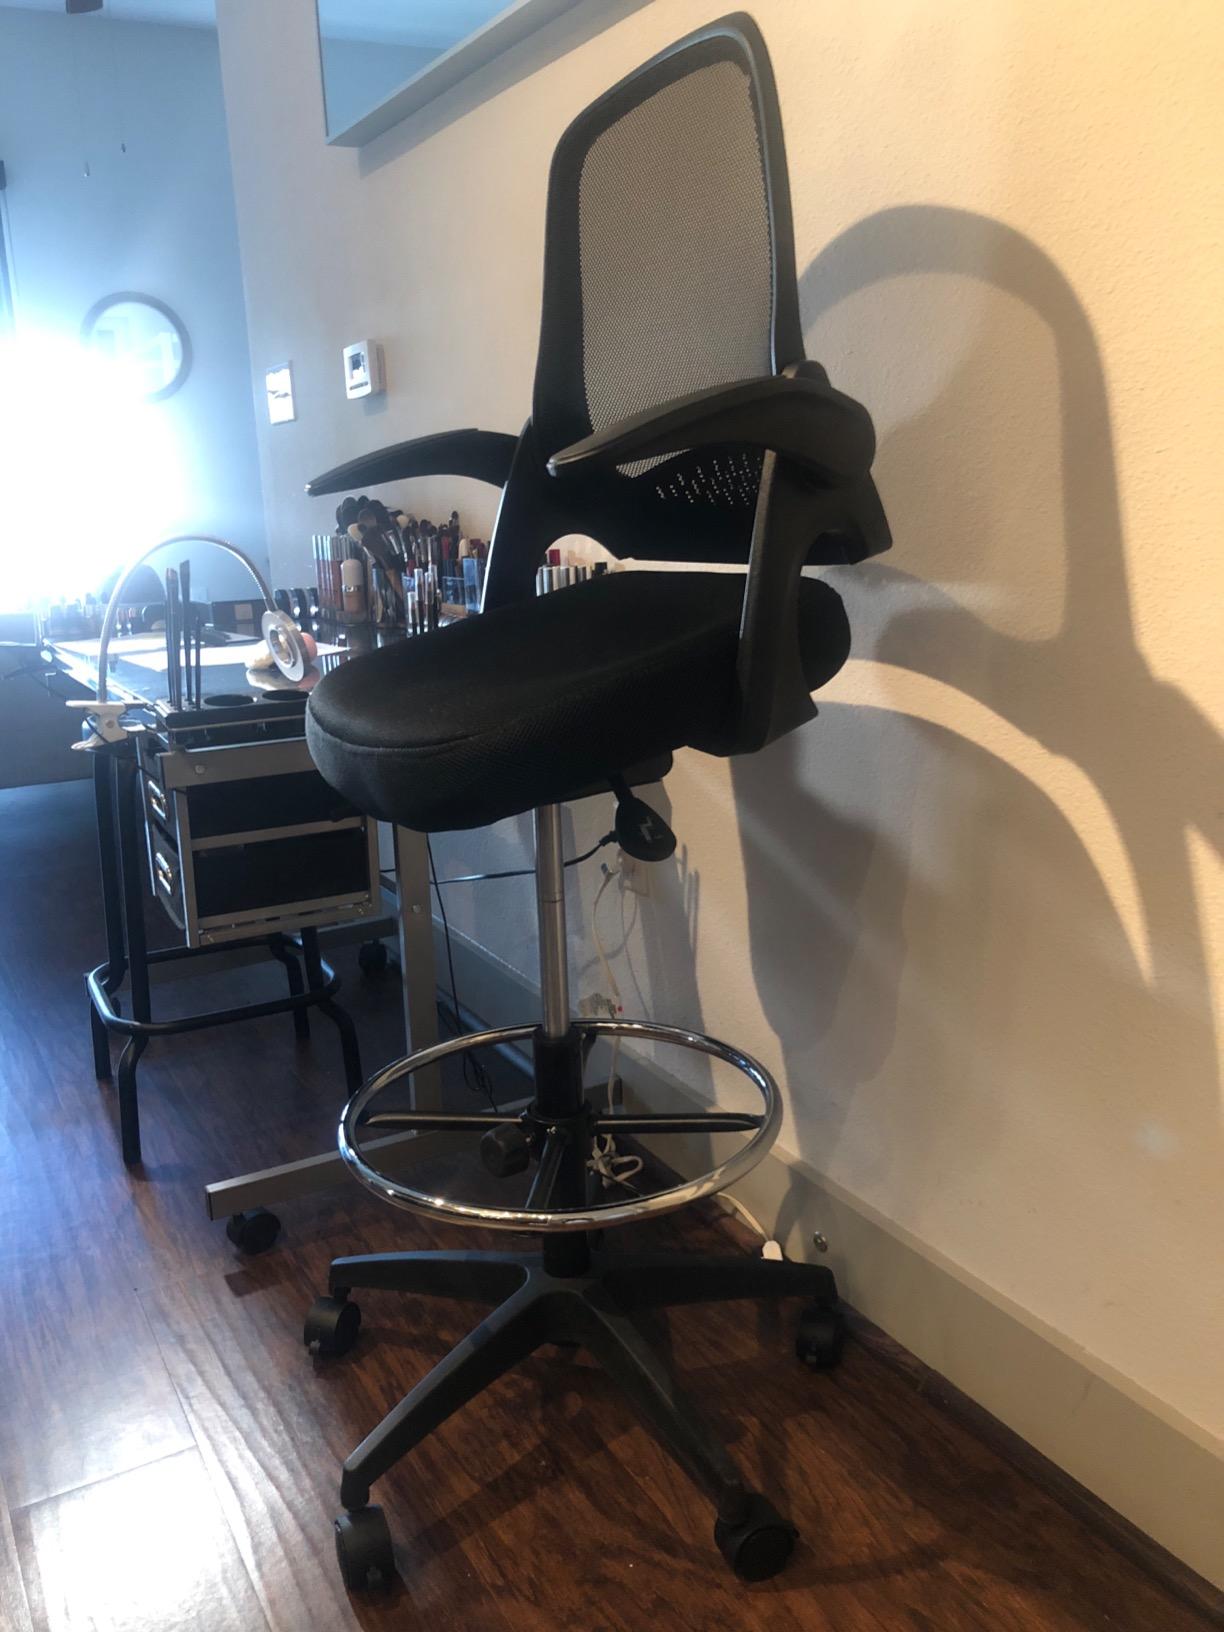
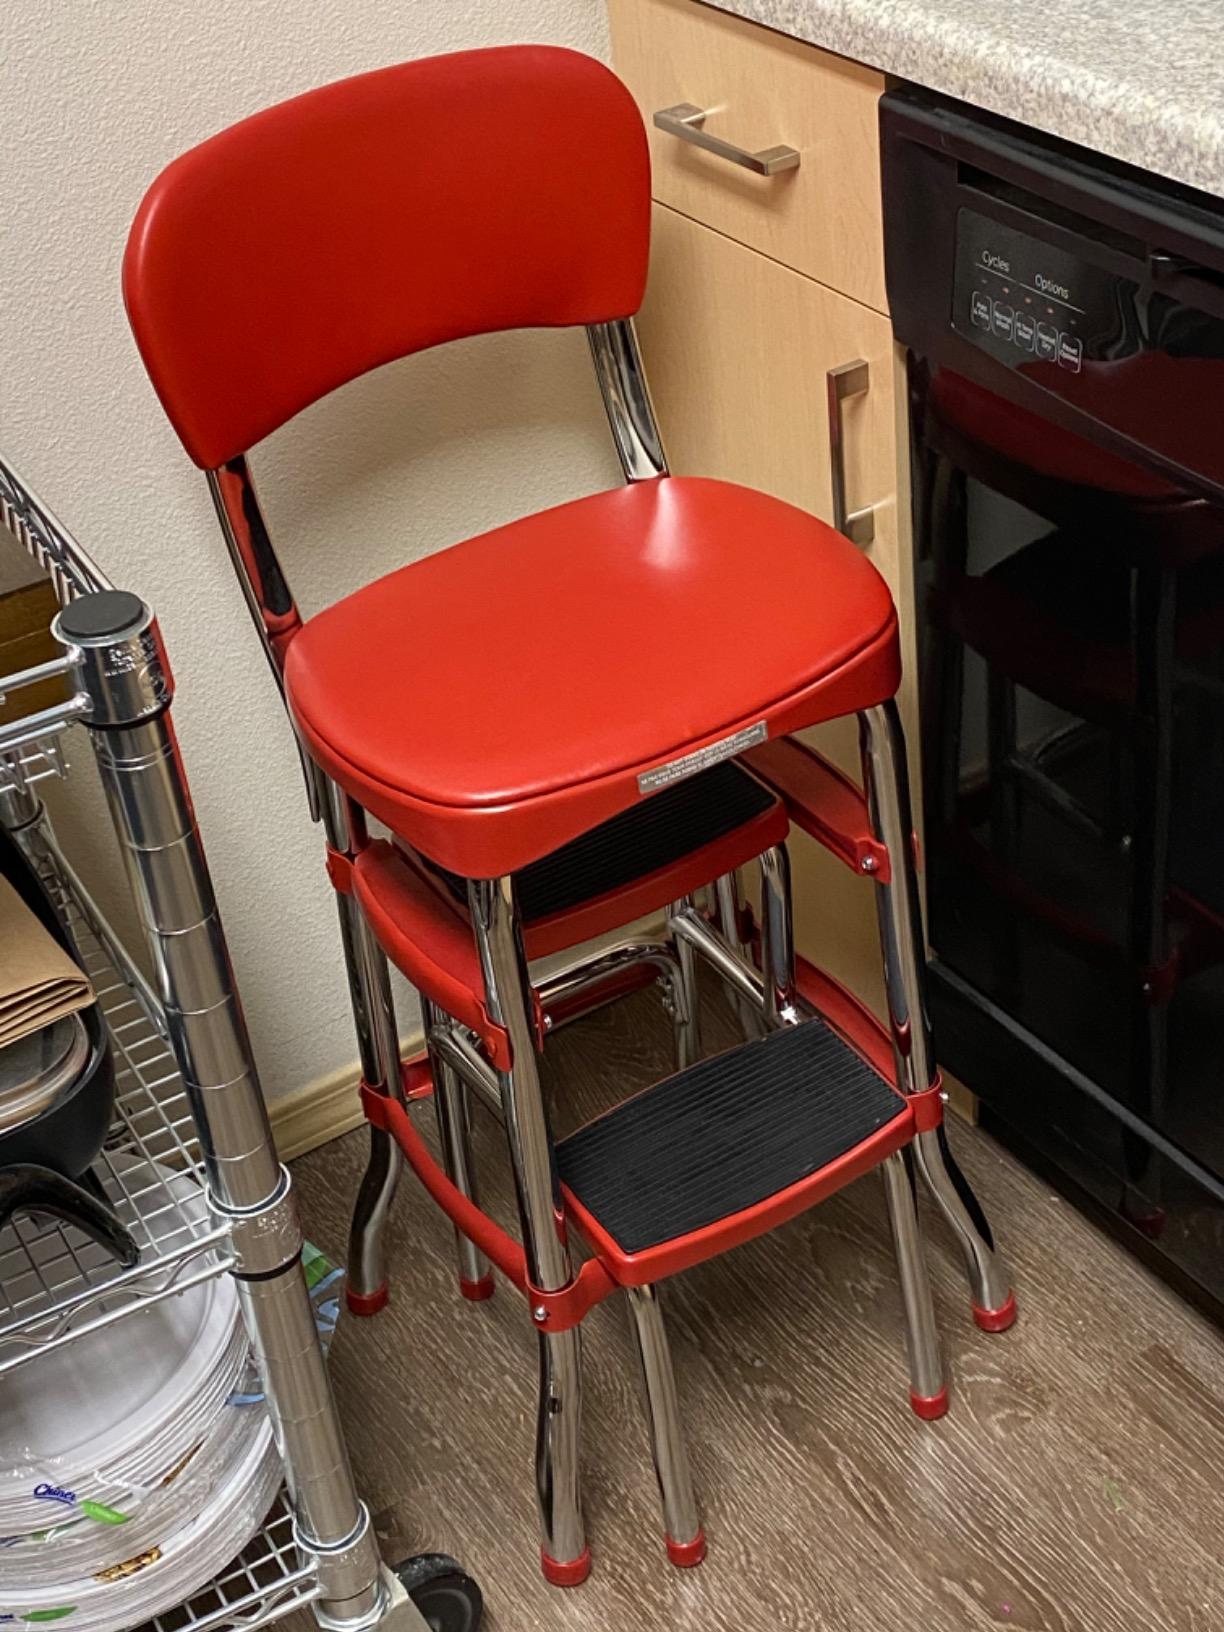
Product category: items_chair
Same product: no